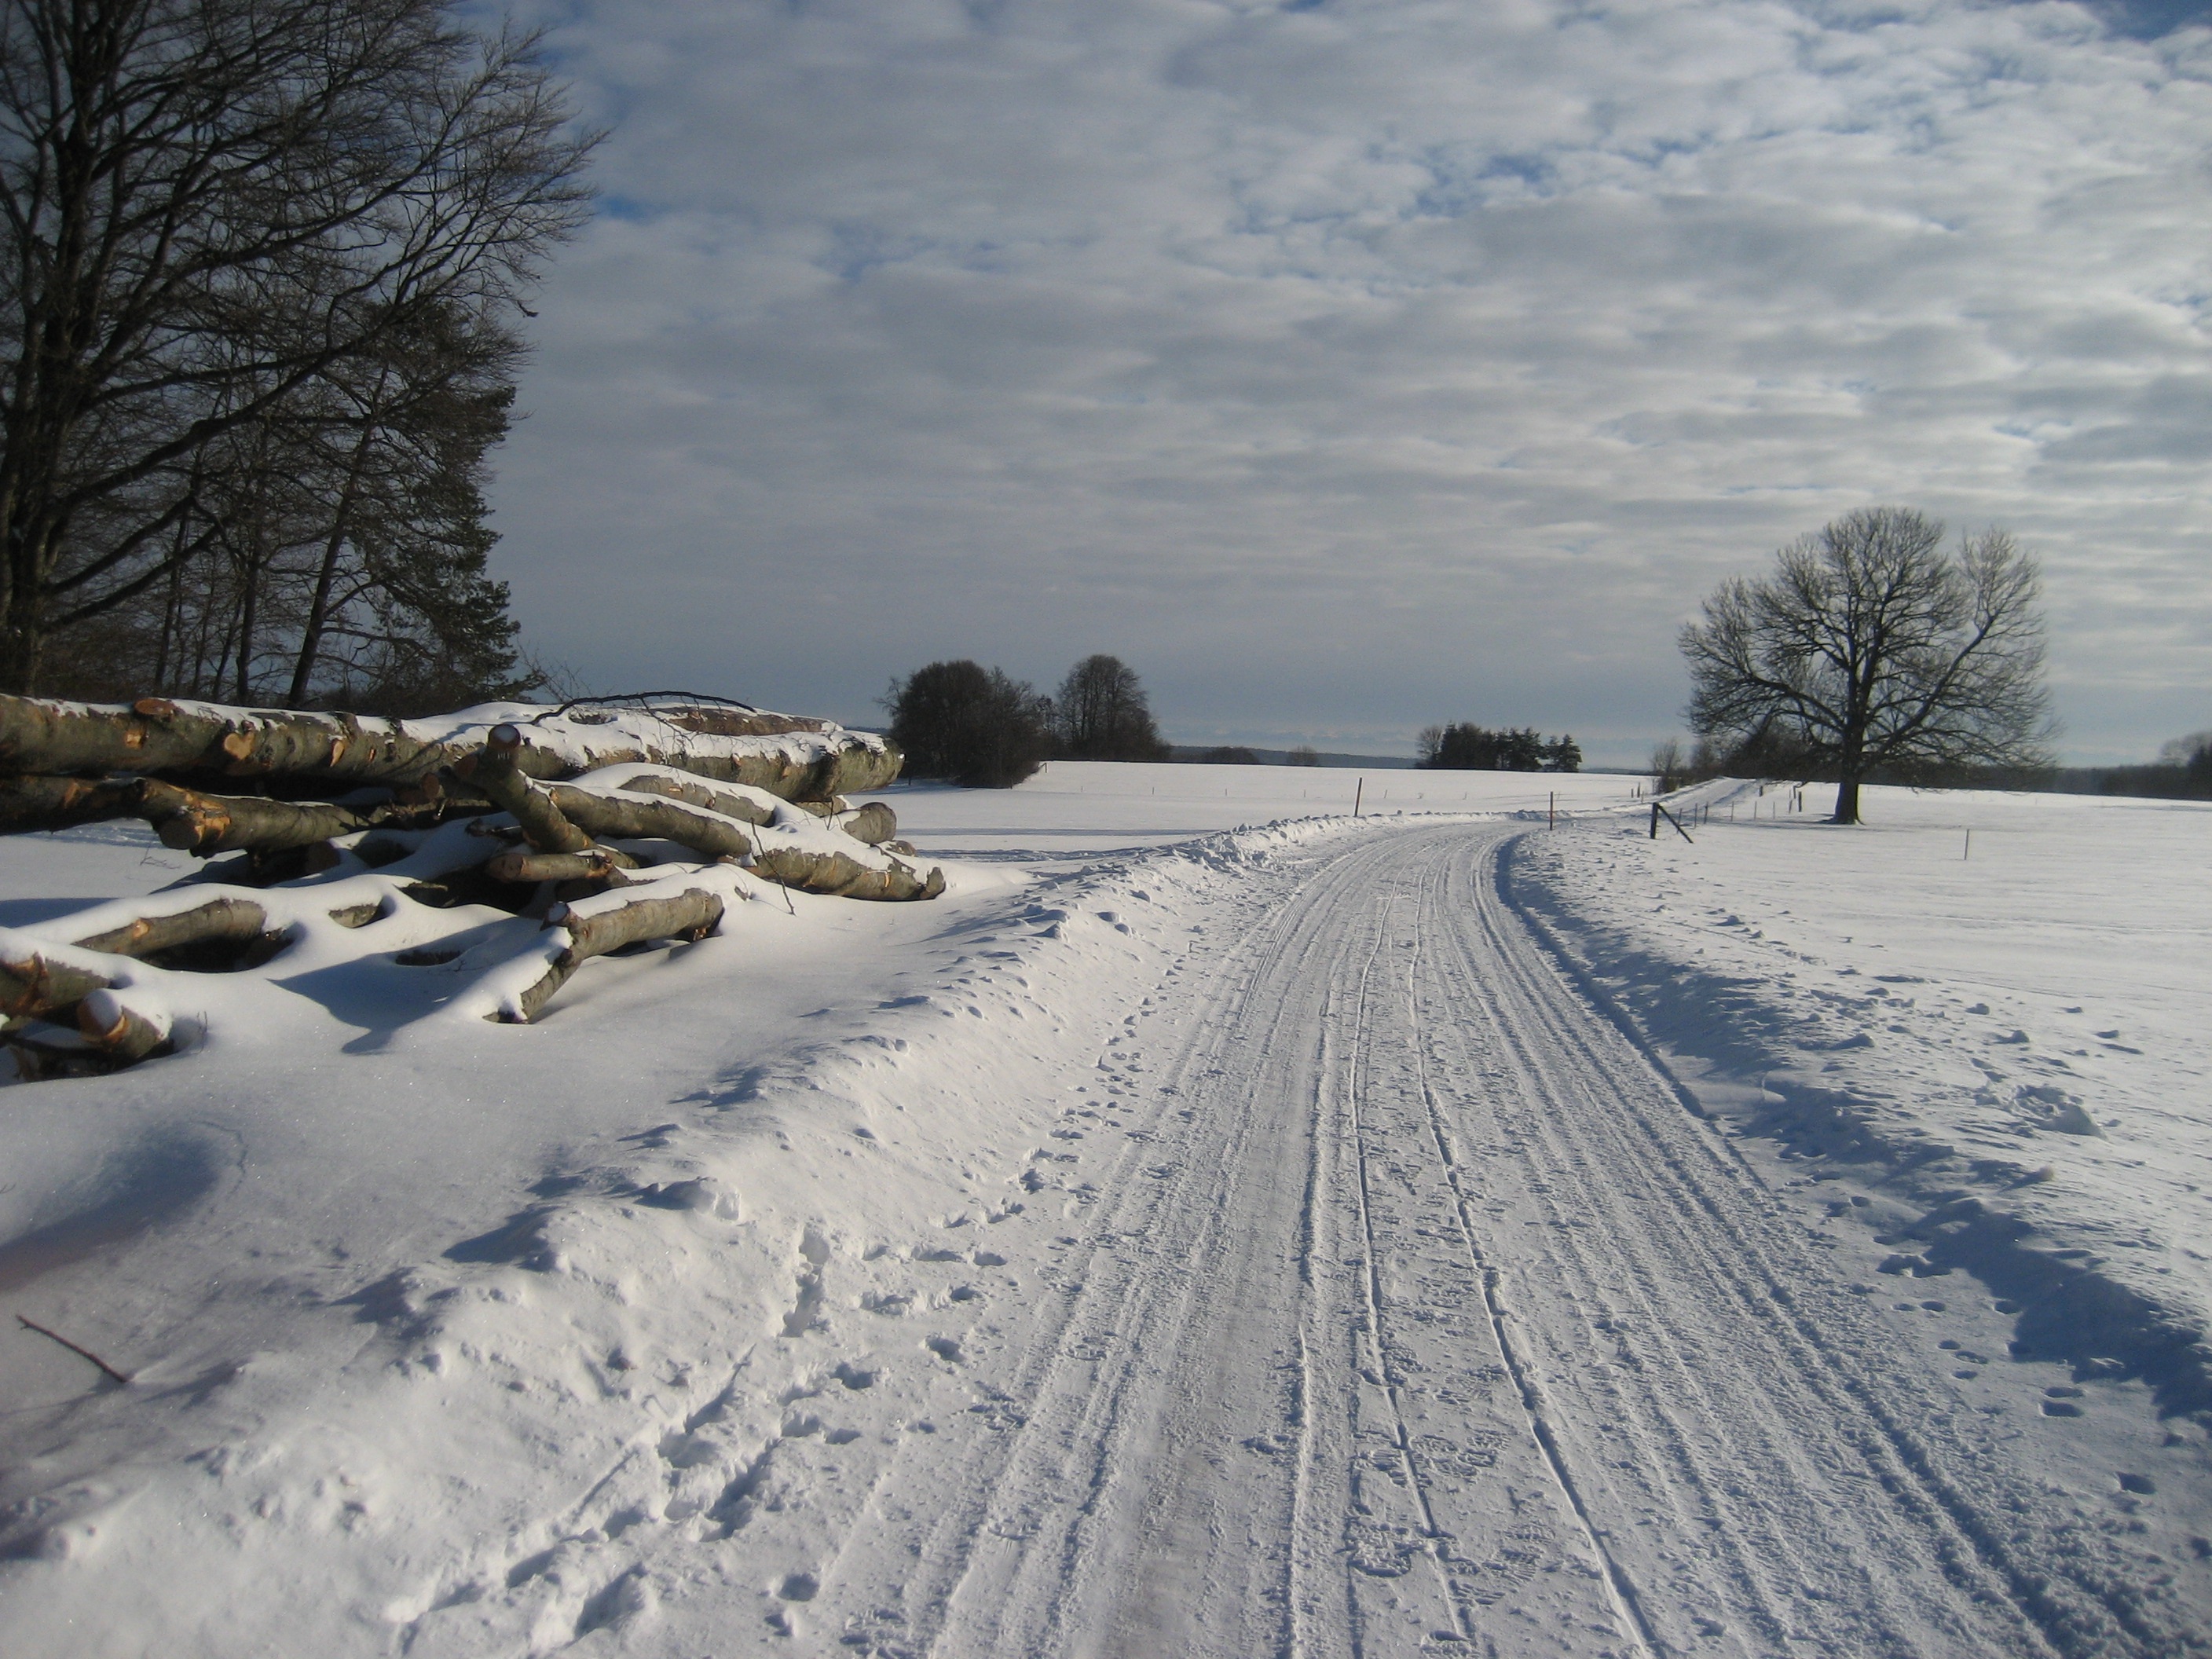
snow, winter, frost, ice, weather, season, blizzard, piste, freezing, snow landscape, swabian alb